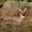
Label: deer